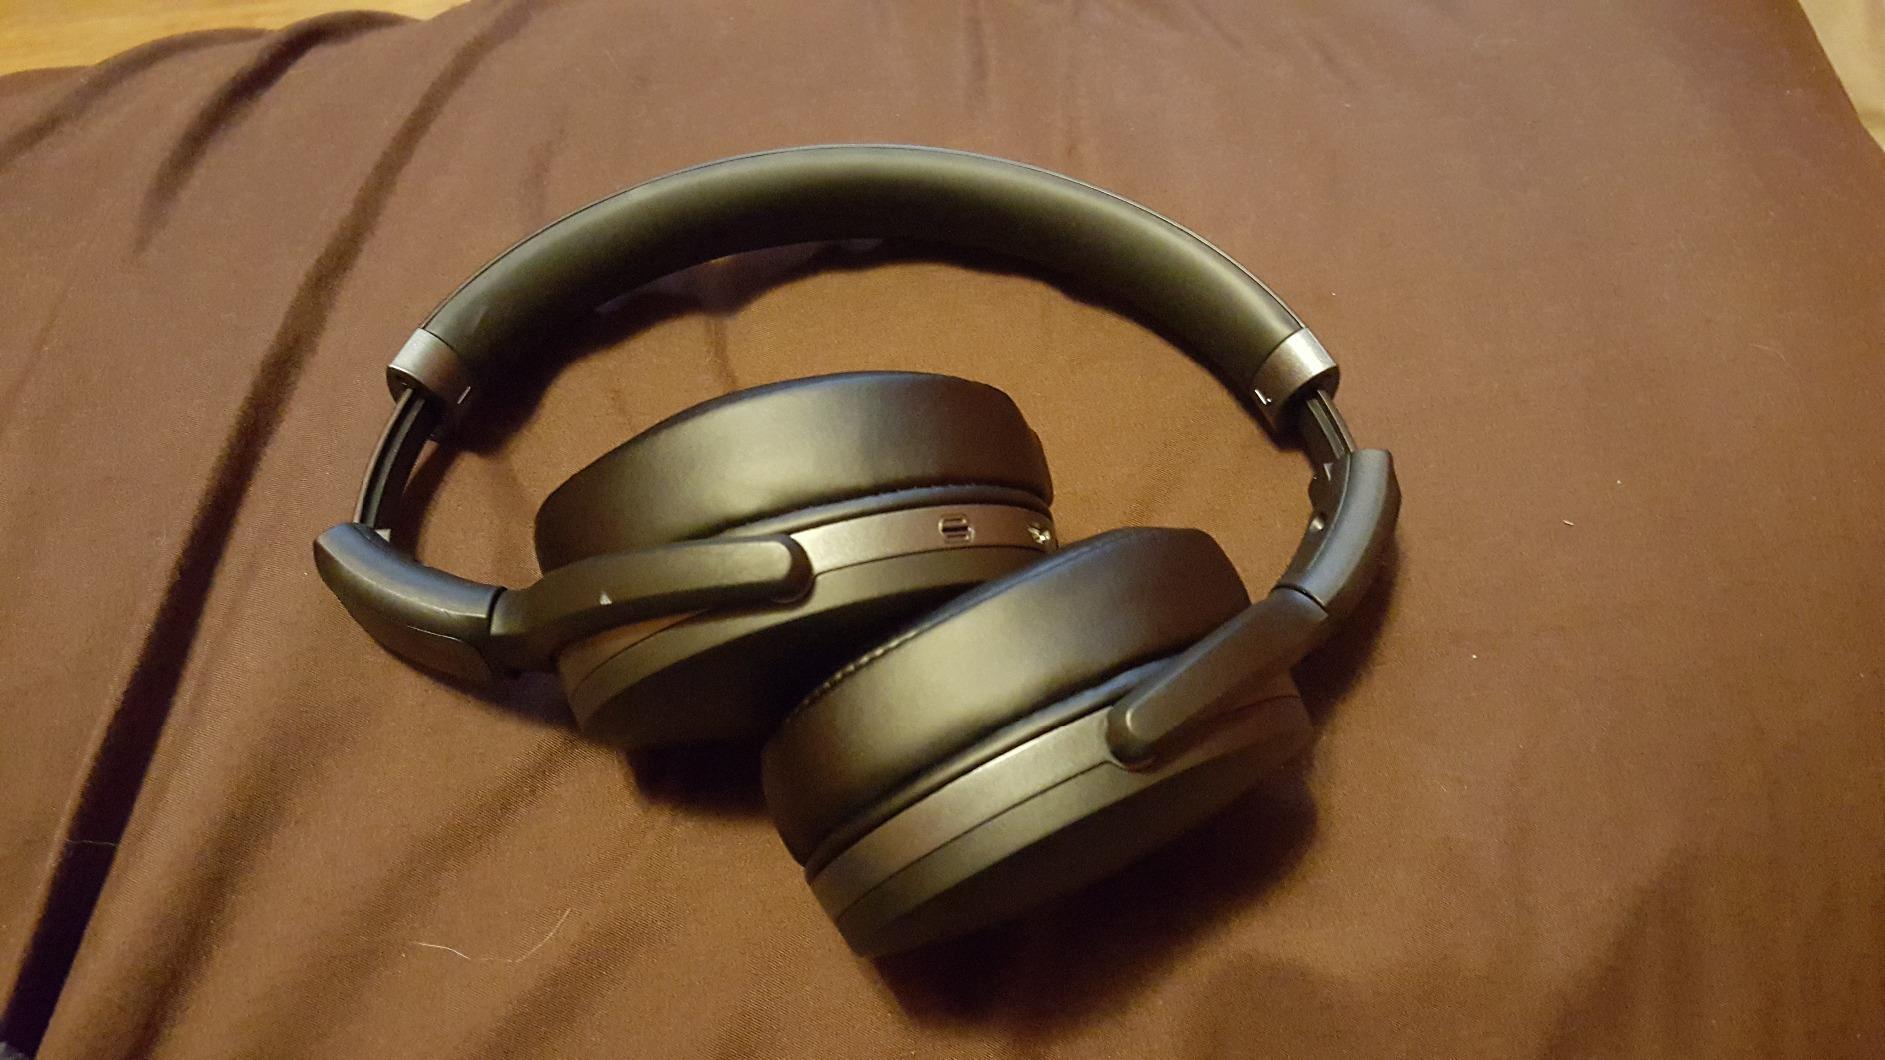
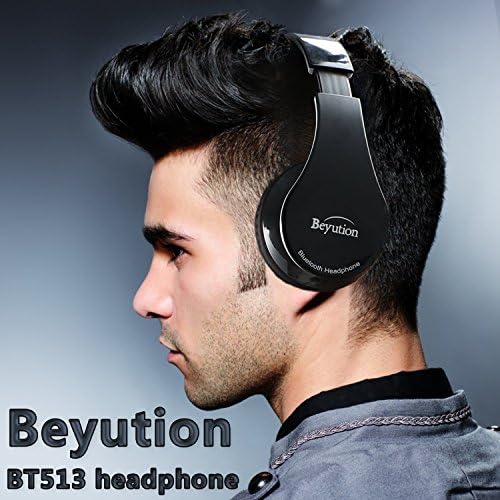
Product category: headphones
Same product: no